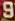
Number: 9